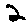
Label: 2